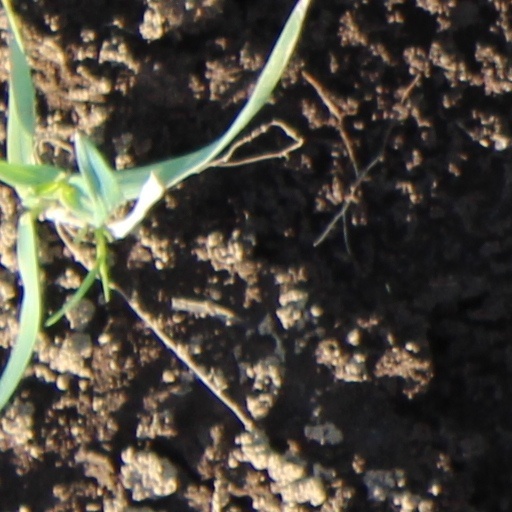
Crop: wheat